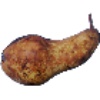
Label: Pear Abate 1